Vaught–Hemingway Stadium

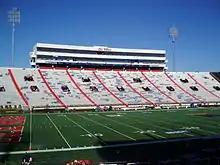
The press box was added in a 1988 renovation.

Building of the stadium started in 1915 as a federally sponsored project. A series of expansions and renovations have gradually expanded the stadium and modernized its amenities, allowing the Rebels to play all of their home games on campus. Prior to the early to mid-1990s, Ole Miss would play many of its big rivalry games, including the heated feuds with LSU, Mississippi State, Tennessee, and Arkansas at Mississippi Veterans Memorial Stadium in the state capital of Jackson, located approximately south of the Ole Miss campus; and to a lesser extent, the Liberty Bowl Memorial Stadium in Memphis. The Ole Miss-MSU game, commonly referred to as the Egg Bowl, was held in Jackson every year from 1973 through 1990 before returning to a home-and-home series.